Abdul Halim of Kedah

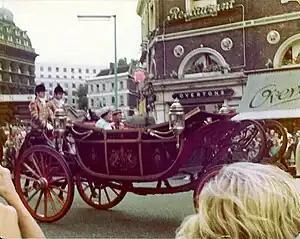
Abdul Halim in a carriage with Elizabeth II on a state visit to London, 1974.

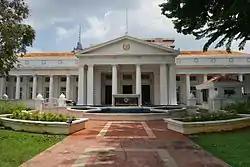
Sultan Abdul Halim Mu'adzam Shah Gallery

In July 1970, Abdul Halim was elected as the 5th Yang di-Pertuan Agong of Malaysia and served from 21 September 1970 until 20 September 1975. He was the third youngest monarch to ascend the throne of the Yang di-Pertuan Agong after Putra of Perlis and Mizan Zainal Abidin of Terengganu.